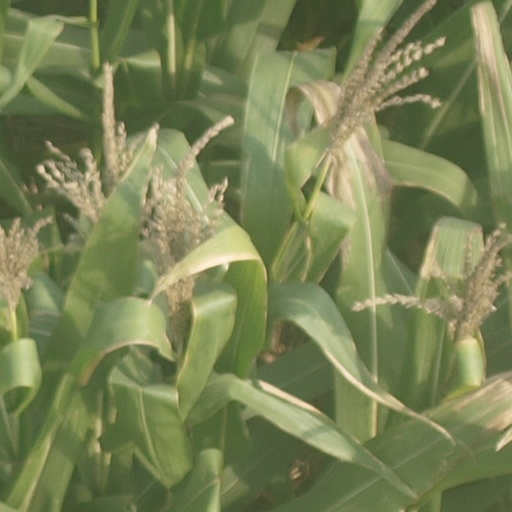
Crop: maize; corn